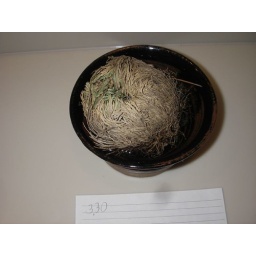
Old dried up plant just put in bowl of water. See results as it gradually comes to life.